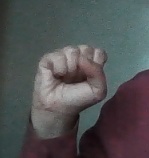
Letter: saad